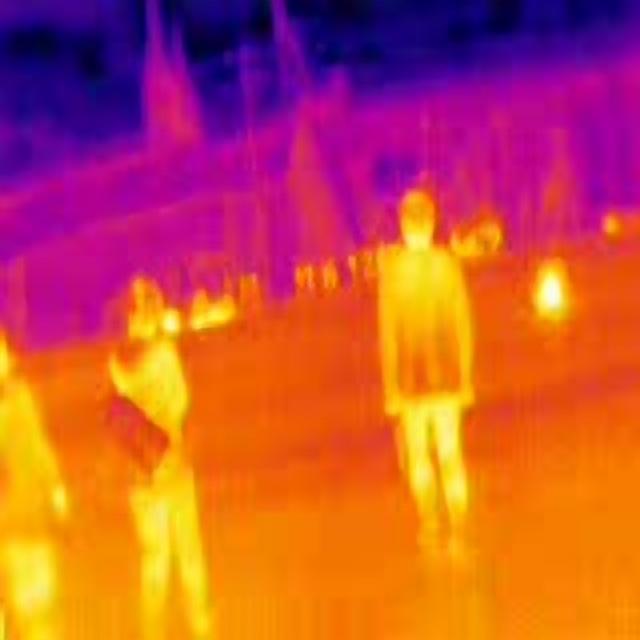
Detected objects:
label: person
label: person
label: person